Church of the Holy Trinity (Toronto)

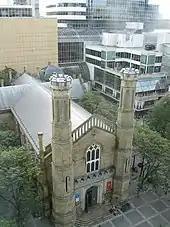
The church adheres to the Gothic church architecture characteristics with a cruciform plan.

The modest Gothic Revival structure was built in 1847 by architect Henry Bowyer Lane, who also designed Little Trinity Anglican Church at 425 King Street East, and St. George the Martyr Church at 197 John Street (only the clock tower remains). The funds for its construction were a gift from Mary Lambert Swale of Settle, England. Swale had originally made the donation anonymously, but her name was eventually revealed. She had provided the gift with the stipulation that the church be open to the public, with no reserved pews. Other Torontonians assisted with the completion of this public project including Alexander Dixon who assisted with the project both financially and politically.